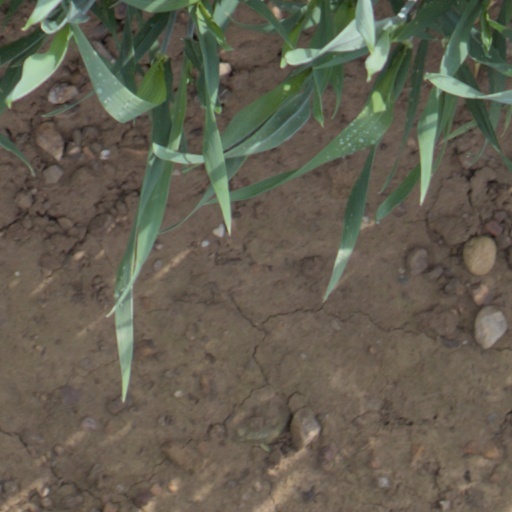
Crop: wheat